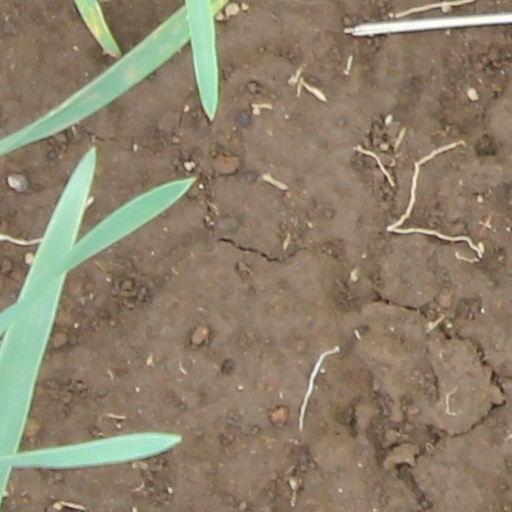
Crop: wheat